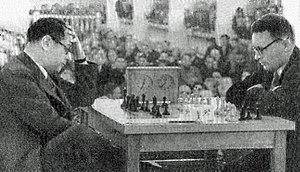
Mikhaïl Moïsseïevitch Botvinnik est un joueur d'échecs soviétique, par ailleurs ingénieur électricien et informaticien.
José Raúl Capablanca y Graupera, né le 19 novembre 1888 à La Havane et mort le 8 mars 1942 à Harlem, est un joueur d'échecs cubain.